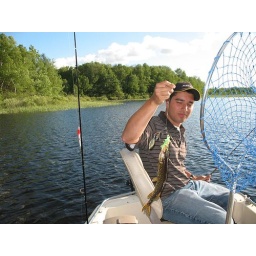
Northern Pike on Green and white Spinner. This fish was in the grass in the water.